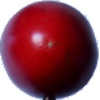
Label: tamarillo